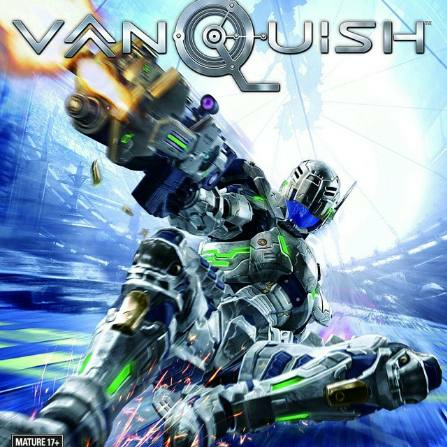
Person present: No